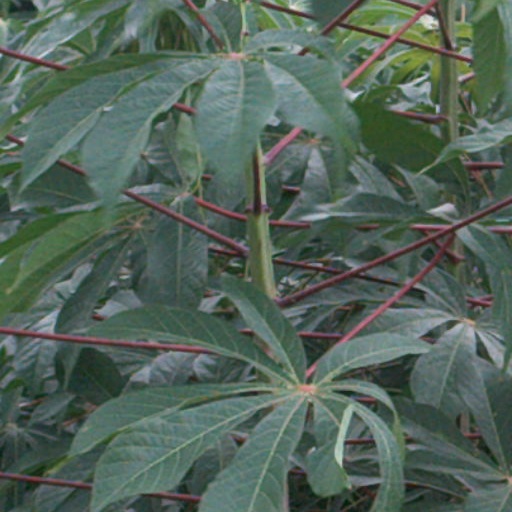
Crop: cassava